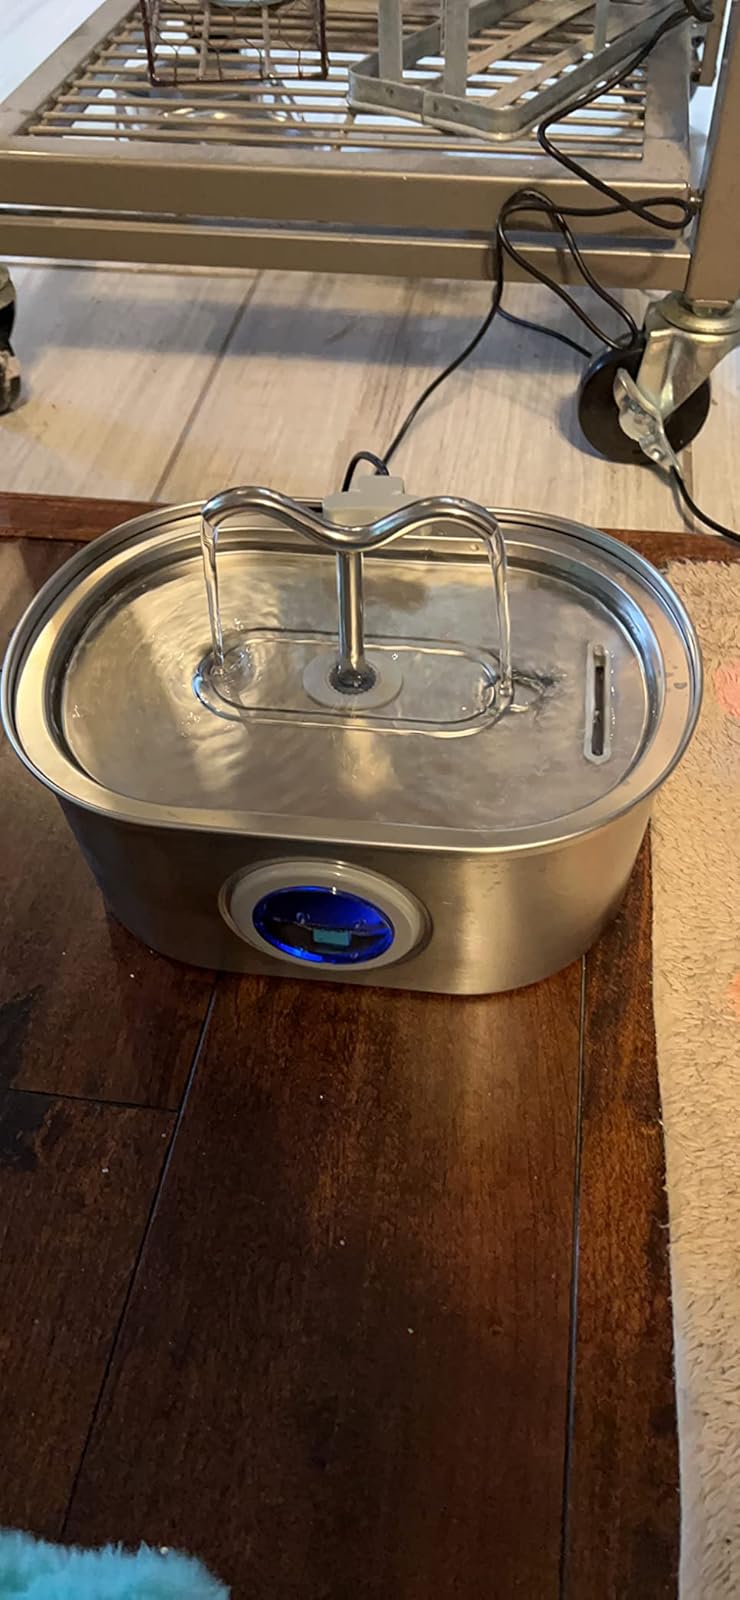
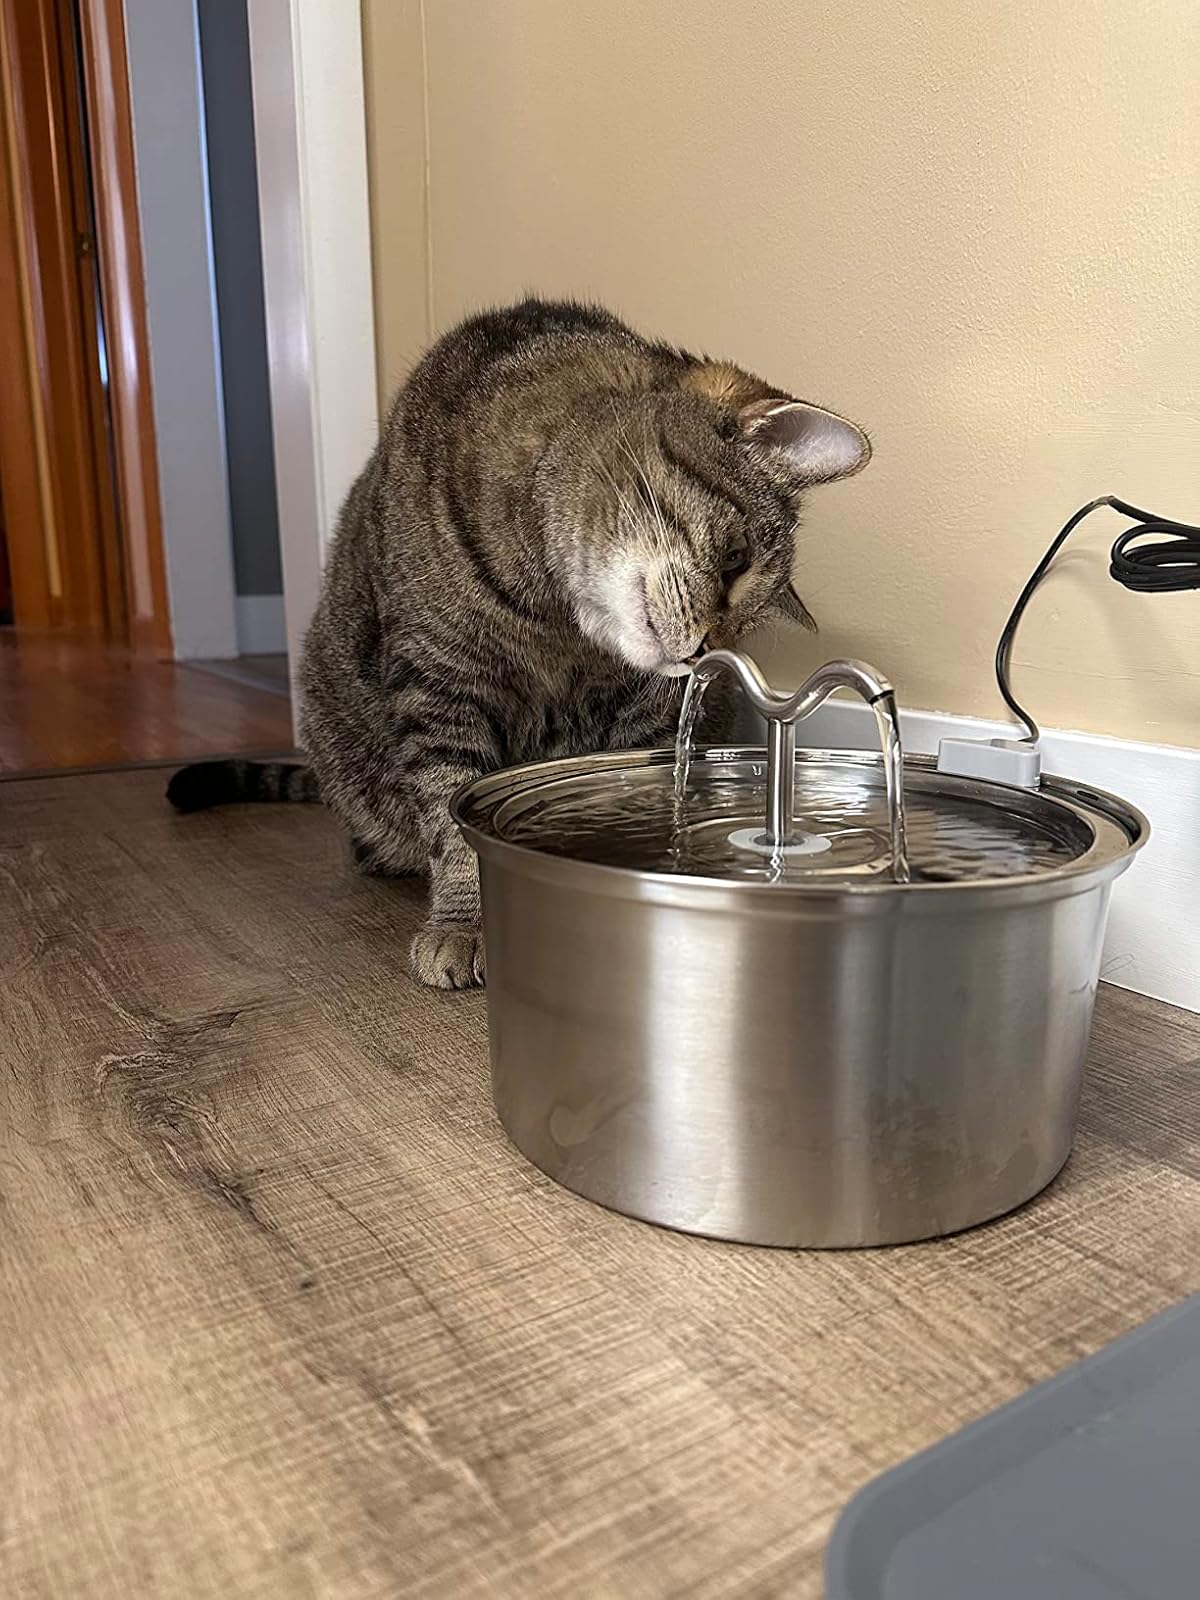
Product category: items_bowl
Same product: no